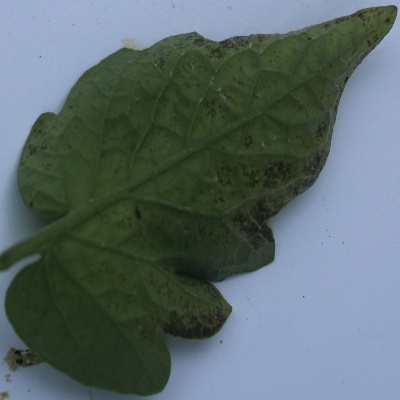
Crop: Tomato
Condition: septoria leaf spot